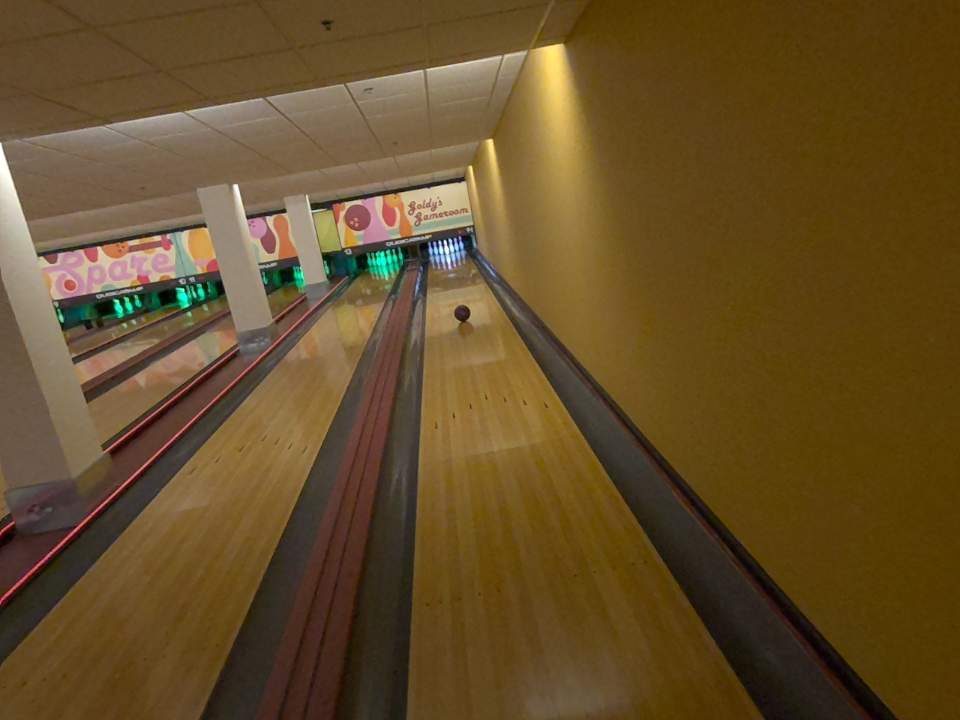
Object: bowling_ball